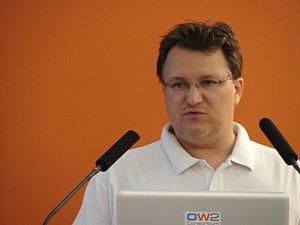
Ludovic Dubost, fondateur d'Xwiki au Salon Solutions Linux 2011
XWiki est une plateforme collaborative et wiki open source écrite en Java et distribuée selon les termes de la licence GNU LGPL mettant l'accent sur l'extensibilité.